Thomas Mann (actor)

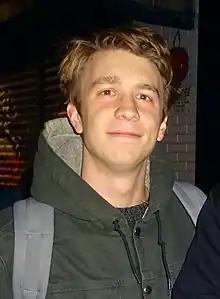
Mann in 2016

Thomas Mann (born September 27, 1991) is an American actor. After making his film debut with a supporting role in "It's Kind of a Funny Story" (2010), Mann had his breakout with a lead role in the found footage teen comedy film "Project X" (2012).